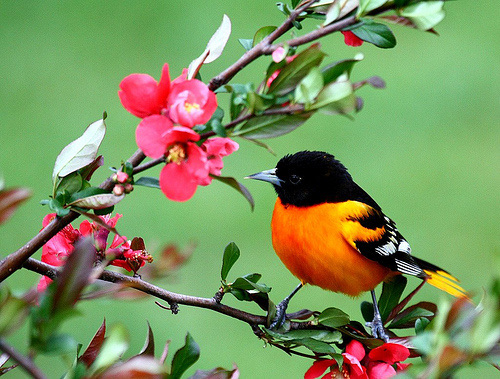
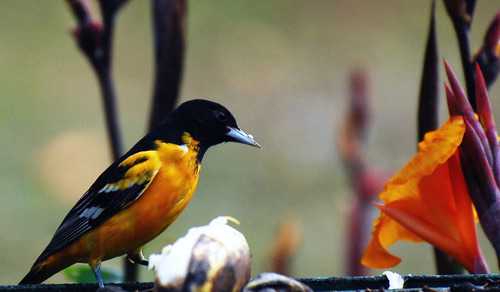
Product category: misc
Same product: yes